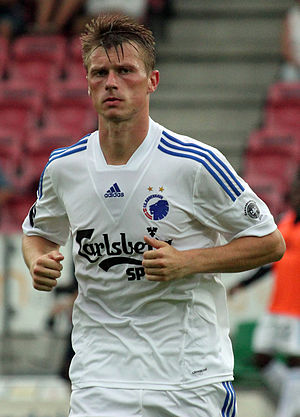
Marvin Pourié
Pourié for F.C. København i 2013.
Marvin Pourié inden 2. halvleg af FCM-FCK 28. juli 2013
Marvin Pourié er en tysk fodboldspiller, der spiller for Karlsruher SC.